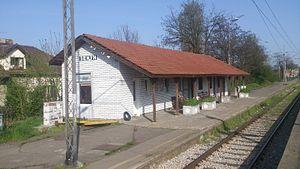
La gare de Zemun est une gare située à Belgrade, la capitale de la Serbie, dans la municipalité urbaine de Zemun.